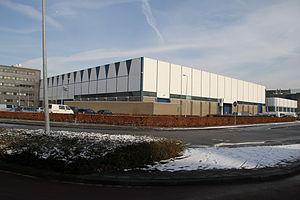
Randwyck, en limbourgeois et maastrichtois Randwiek, est un quartier résidentiel et de bureaux dans le sud-est de la ville de Maastricht.
The European Fine Art Fair est un important et prestigieux salon d'art et d'antiquités organisé depuis 1988 à Maastricht, au MECC.